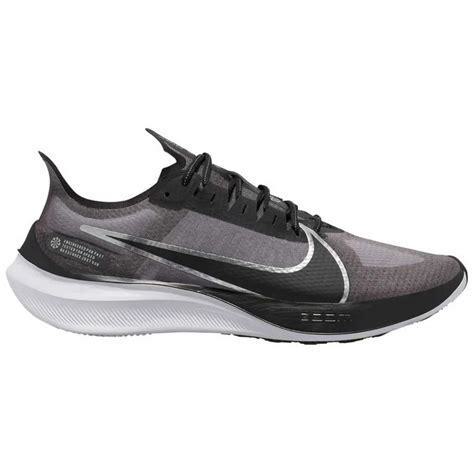
Brand: Nike
Model: Zoom Gravity